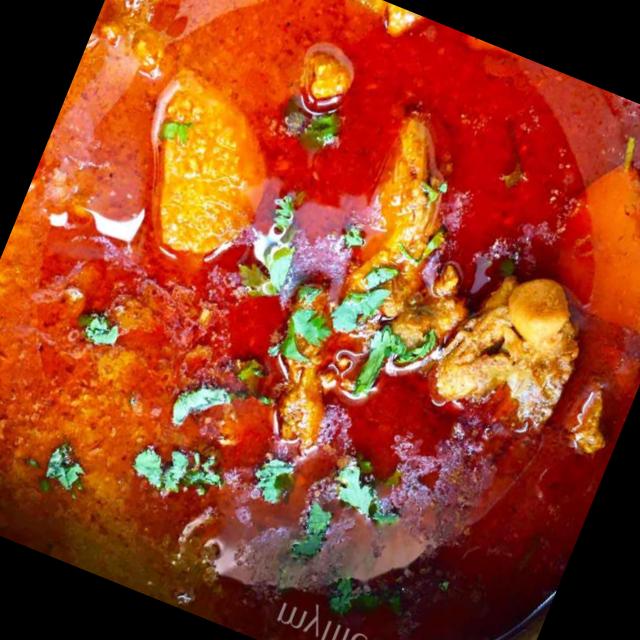
Dish: chicken_curry